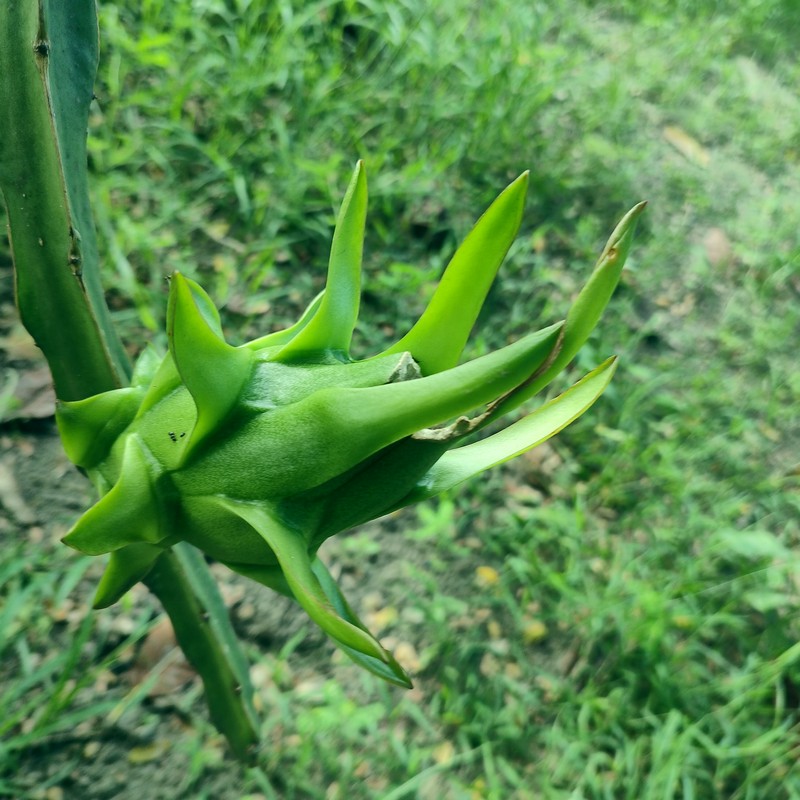
Label: Immature Dragon Fruit